Prehistoric religion

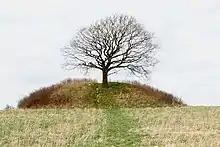
A tree growing atop a Bronze Age burial mound in Roskilde, Denmark

One of the most famous forms of Neolithic art and architecture were the megalithic stone circles of Western Europe, of which the most known is Stonehenge in South West England. Stone circles are particularly associated with the British Isles, which hosts 1,303 extant circles, the plurality in Scotland. Stone circles were not simple constructions but built through complex processes where the stones travelled long distances to their foundations; parts of Stonehenge were sourced away in Wales. This technically complex construction is thought a herald of their supernatural power to the people who built them; the Preseli Hills, where Stonehenge was sourced, may have held deep significance to the megalith's builders. Though the exact role of stone circles is unclear, they seem to have been, in part or whole, mausoleums. Many contain skeletons, particularly skulls. These seem to track to ancestor worship, and in particular the veneration of deceased members of elite spiritual social classes. Stone circles also appear linked to cycles of the sun and moon. Stonehenge, for instance, is aligned such that on the solstice the sun rises and sets directly behind it.